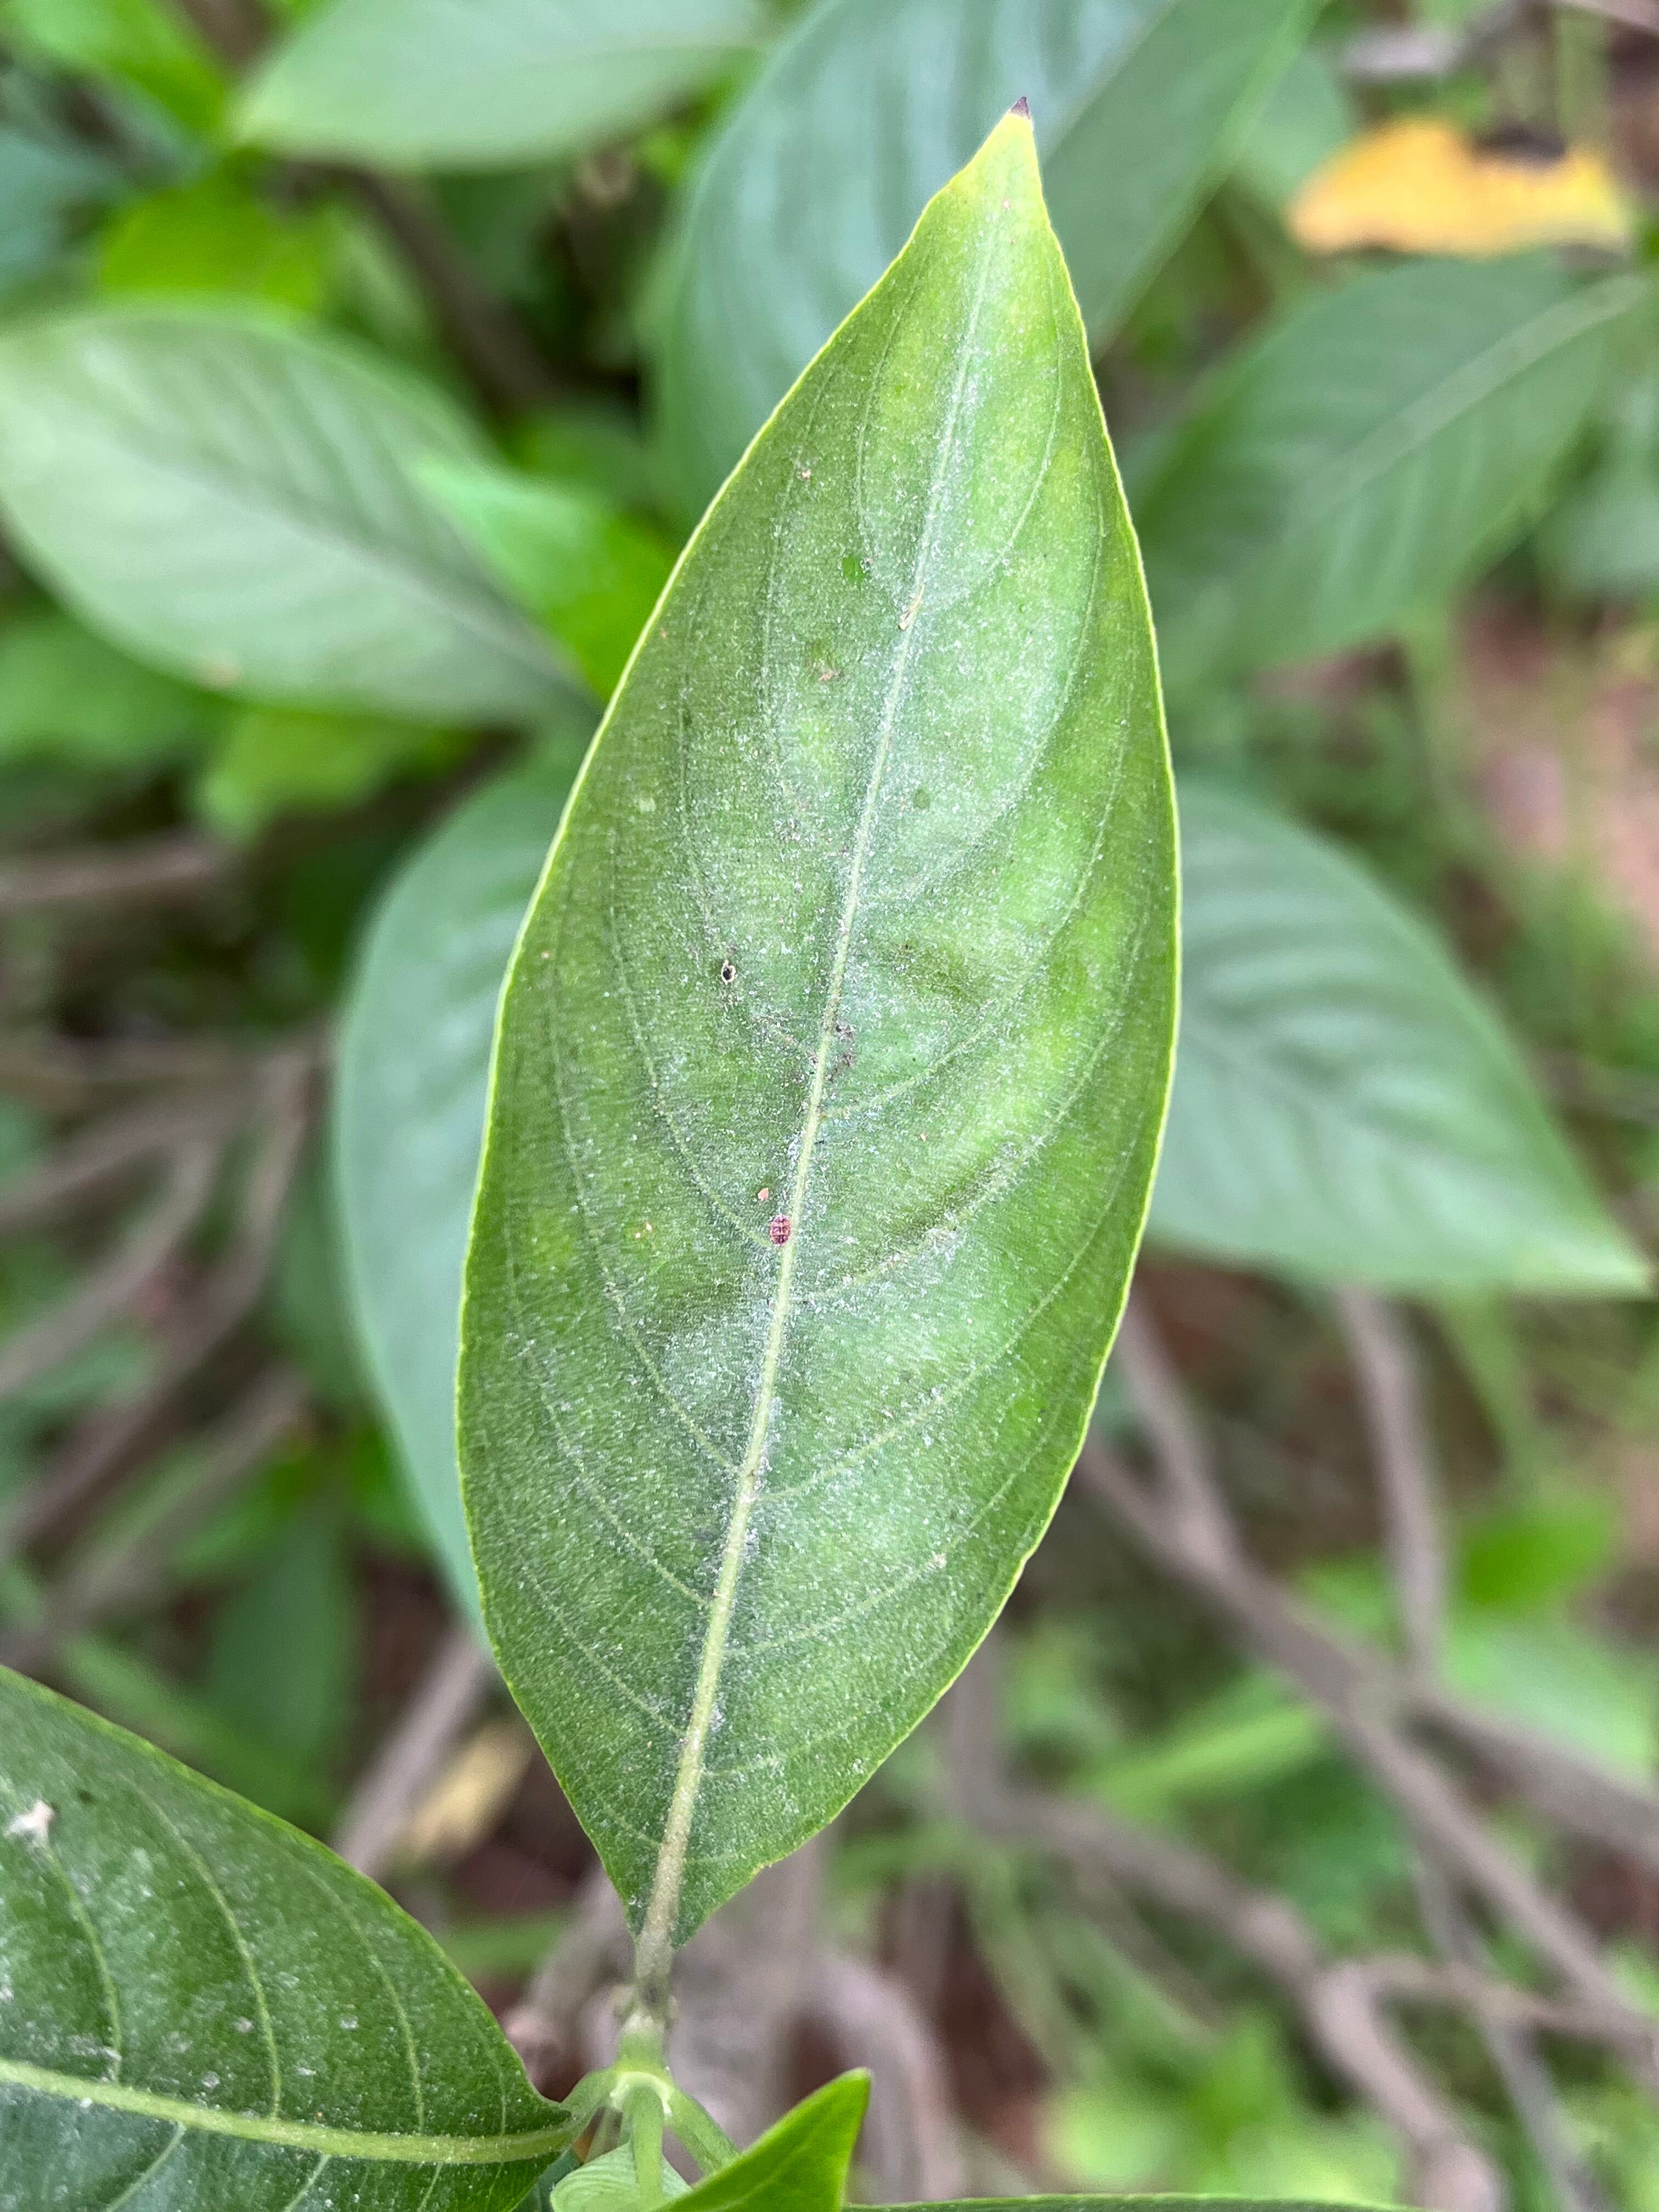
Plant species: justicia-adhatoda